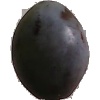
Label: Plum 3